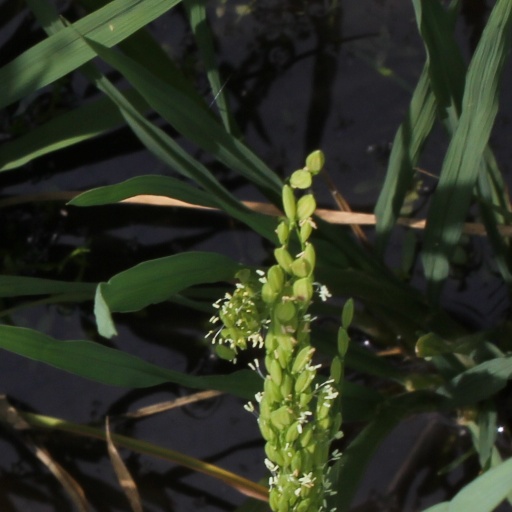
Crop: rice